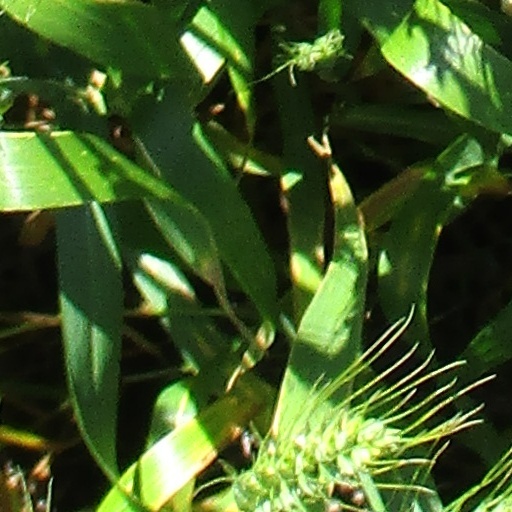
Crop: wheat